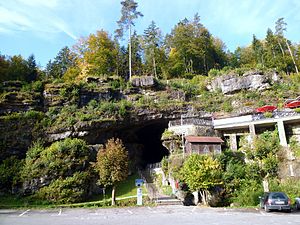
Teufelshöle Pottenstein / Geologi
Indgangen til Teufelshöhle i 2007
Teufelshöhle er en drypstensgrotte ved Pottenstein i Oberfranken i Fränkische Schweiz. Den er den største af de omtrent 1.000 grotter i Fränkische Schweiz og består af rige drypstensudsmykninger med statlige stalagmitter og stalaktitter og betragtes som én af de kønneste fremvisningsgrotter i Tyskland.